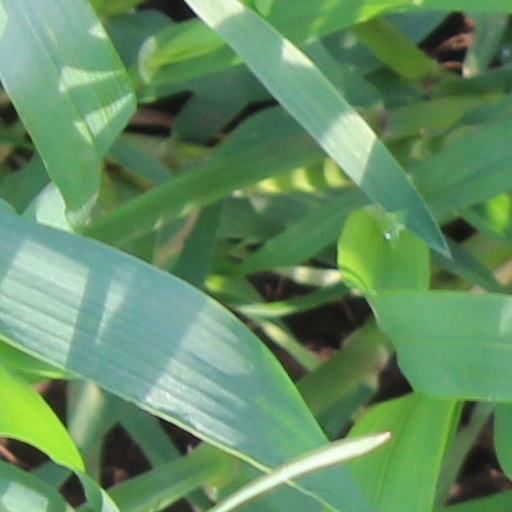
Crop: wheat